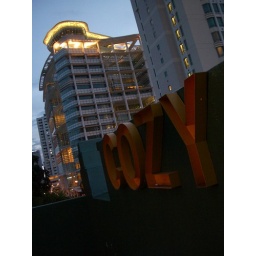
Here is a view from the hostel's roof top of a new library still under construction.